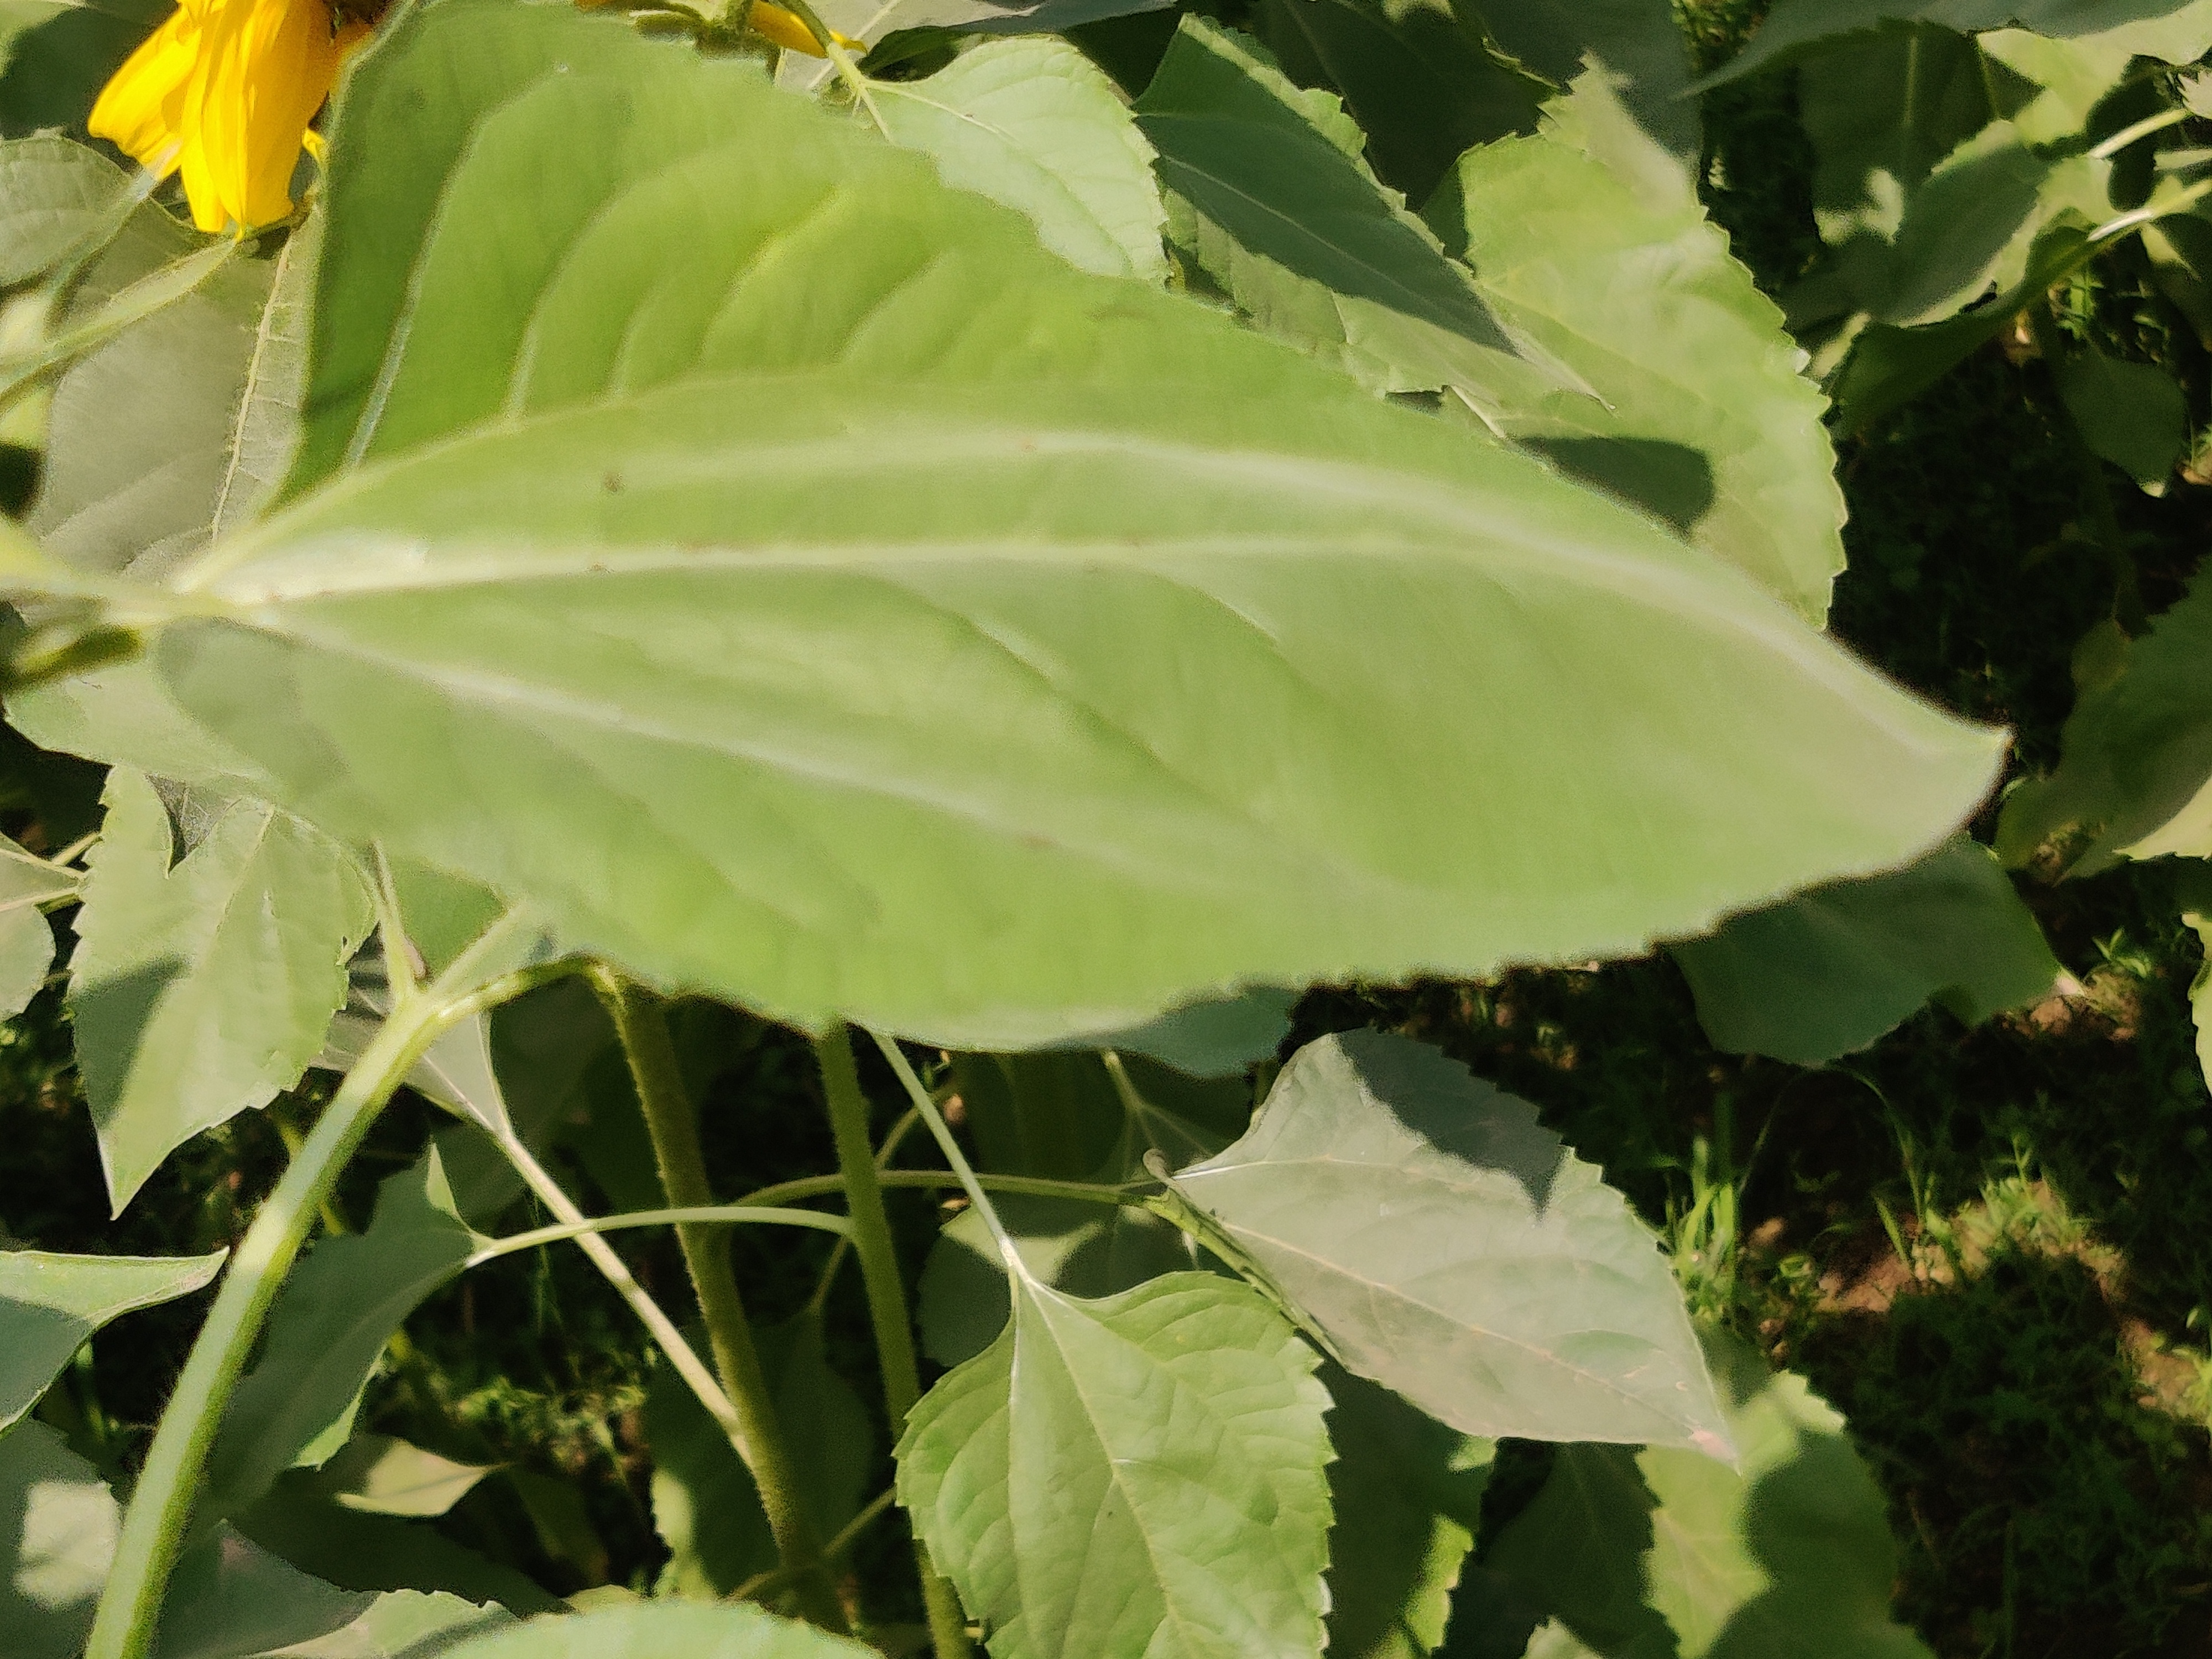
Label: Fresh_leaf